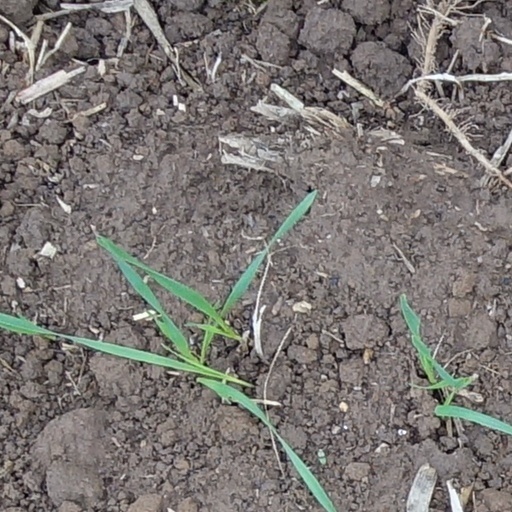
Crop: wheat